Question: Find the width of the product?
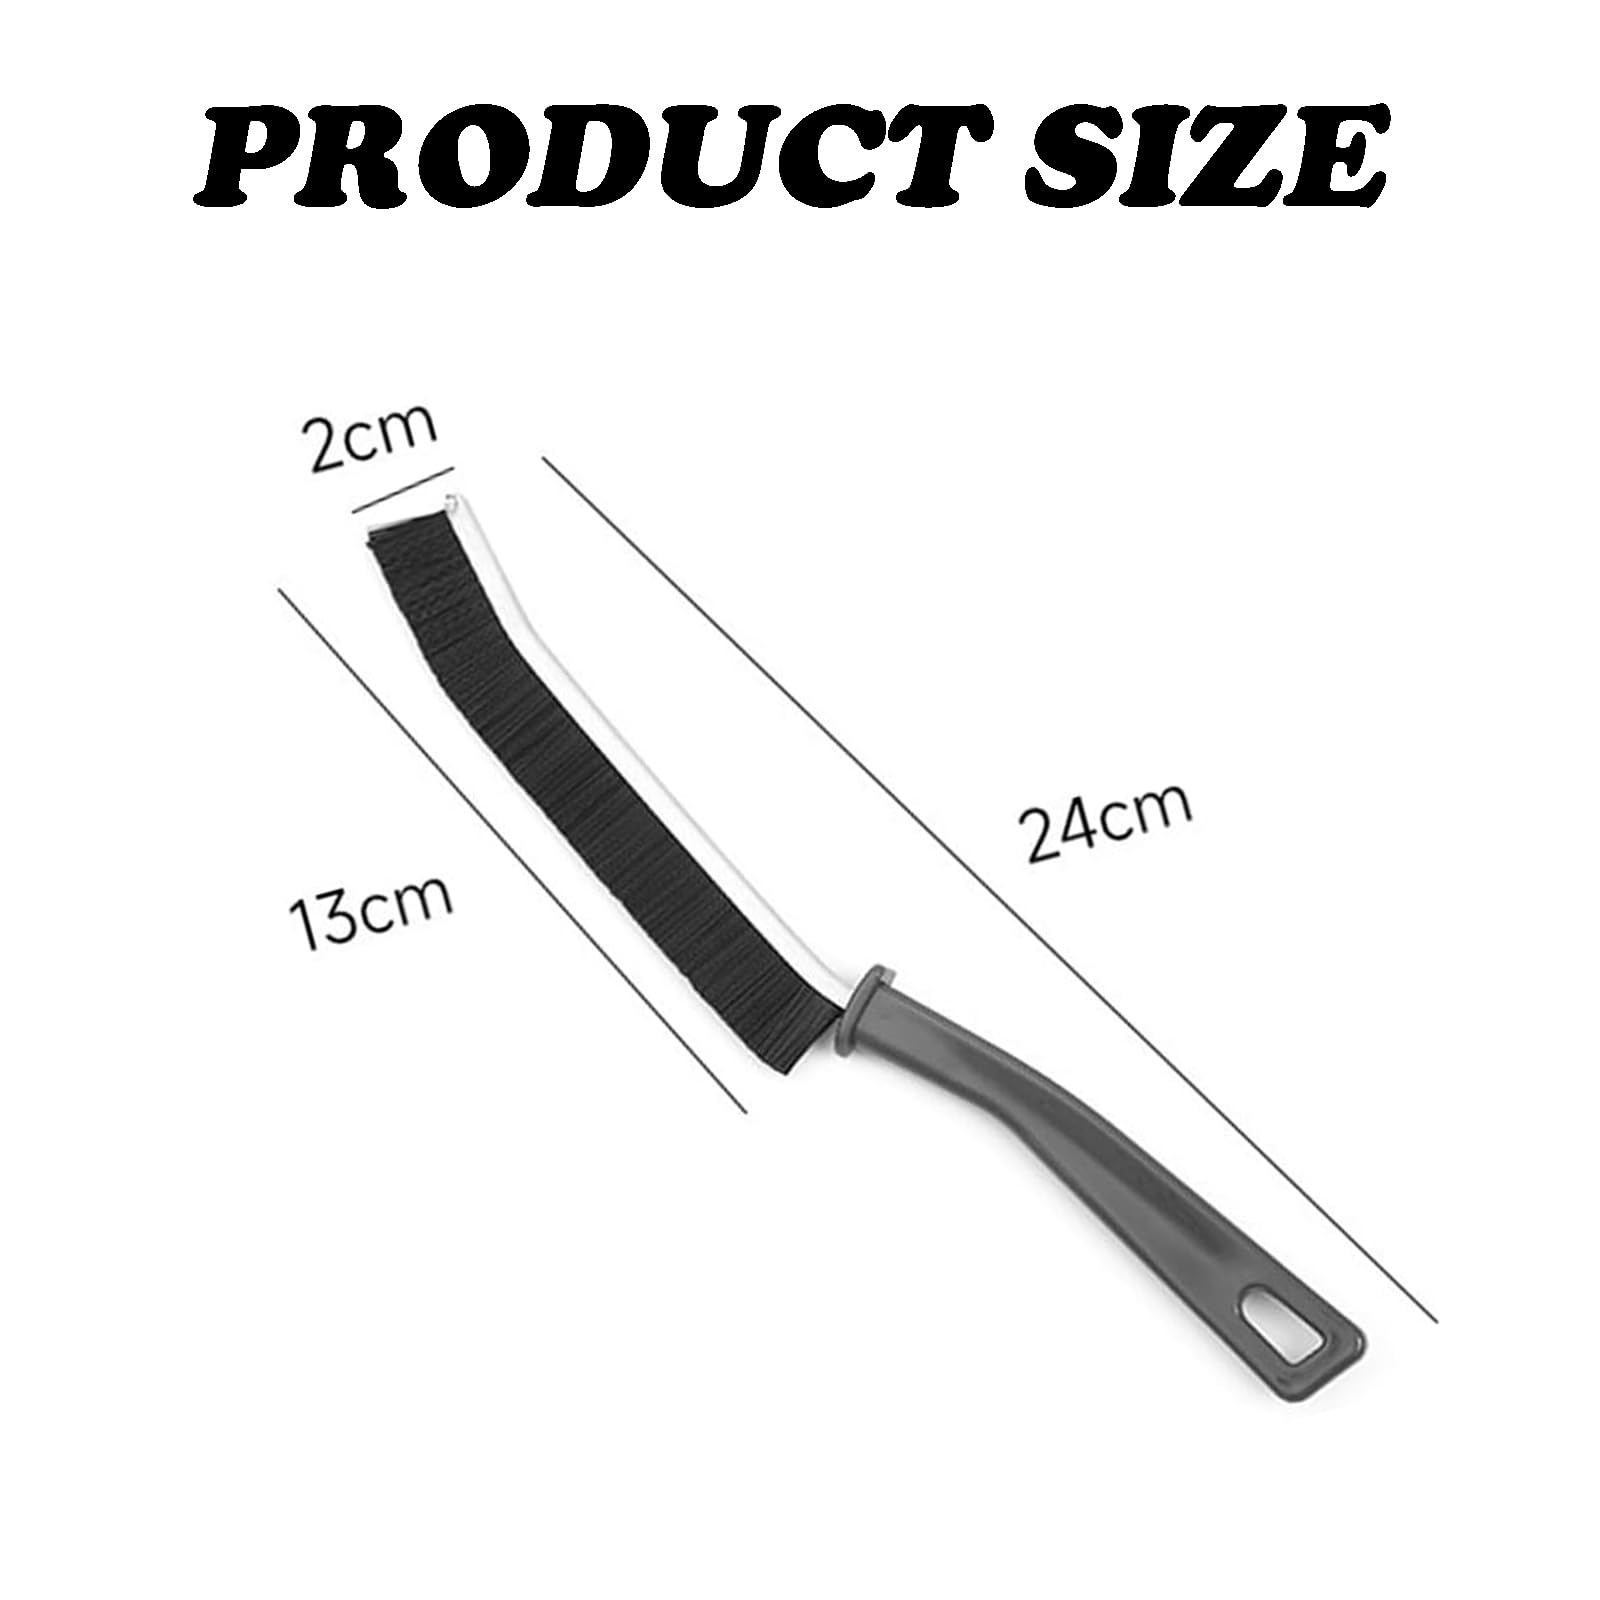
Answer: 2.0 centimetre